Cornell Department of Human Development

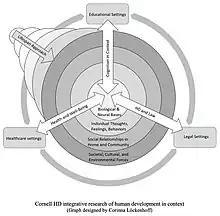
Cornell HD integrative research of human development in context

In July 2021, the Department of Human Development and Cornell's Department of Psychology underwent a merger into a cross-university "super-department" that only retained the Department of Psychology in its name. However, undergraduate students at Cornell can still major in Human Development. Human Development coursework at Cornell is organized into five areas of specialization that reflect the strengths of the former department: aging and health; cognitive development; human developmental behavioral neuroscience; psychology, law, and human development; and social and personality development. Human Development coursework also retains the former department's emphasis on the role that social factors, environment, and culture play in human development.